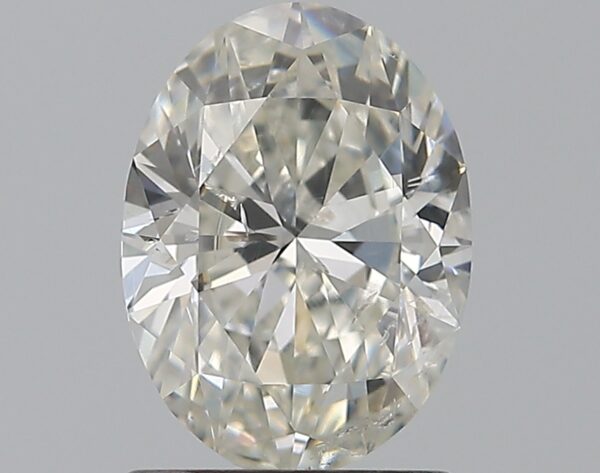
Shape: oval
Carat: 1.2
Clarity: SI2
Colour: I
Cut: EX
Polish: VG
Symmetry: VG
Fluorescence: N
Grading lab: GIA
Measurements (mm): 8.15 x 6 x 3.69